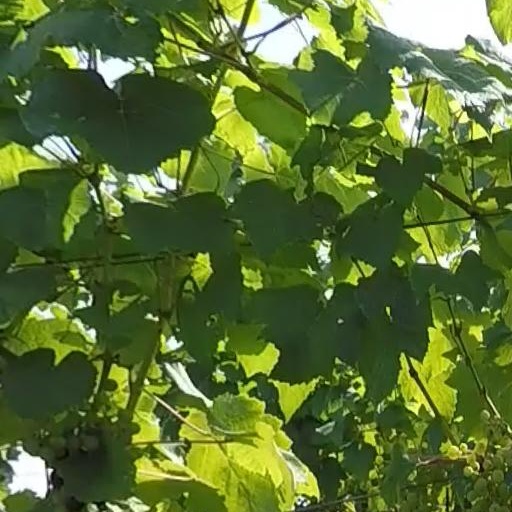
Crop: grape